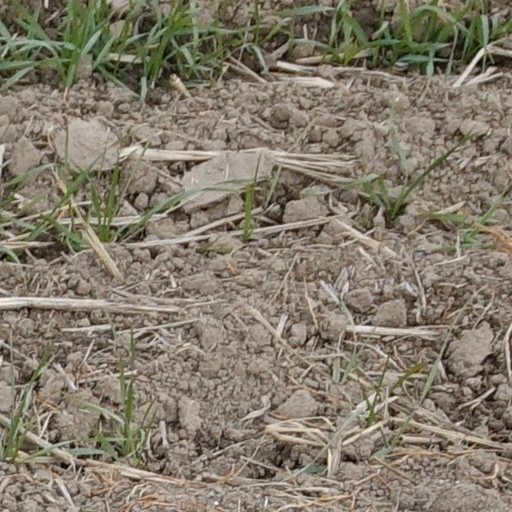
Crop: wheat